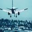
Label: airplane